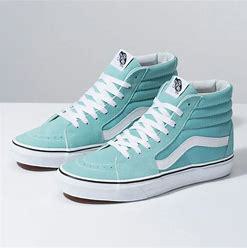
Brand: Vans
Model: Skate Skate